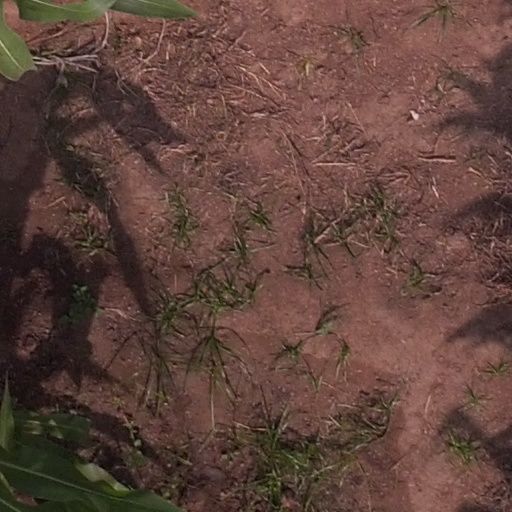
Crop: maize; corn